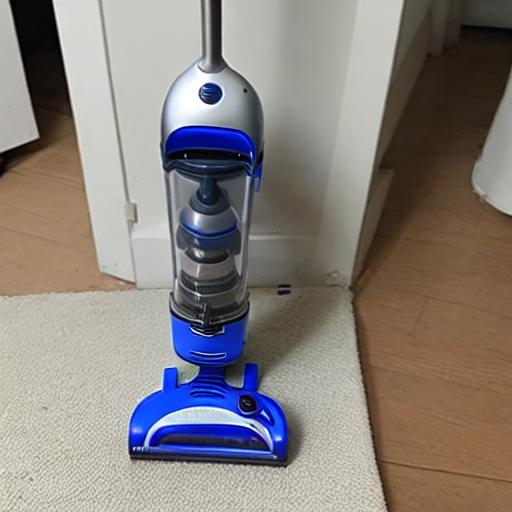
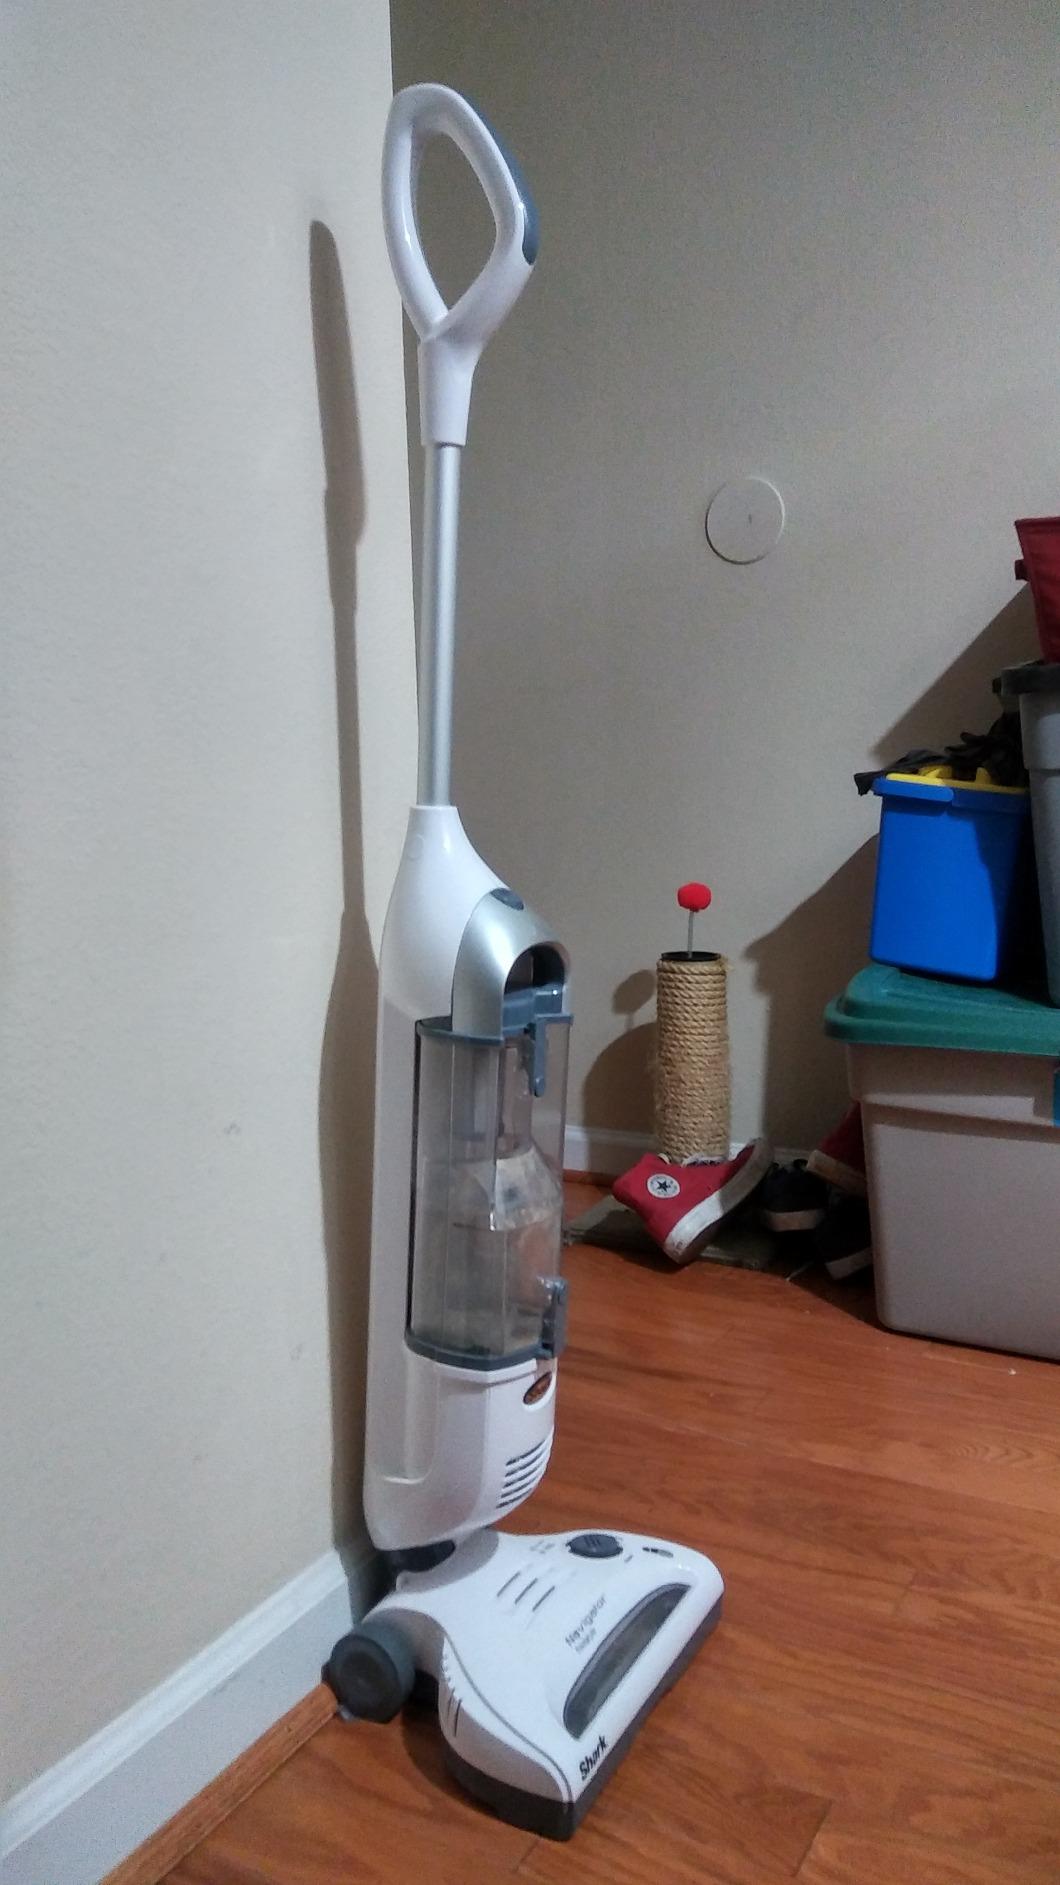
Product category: items_vacuum
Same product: no